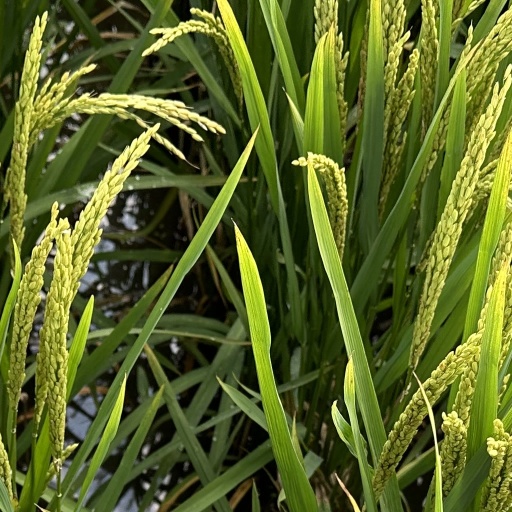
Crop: rice